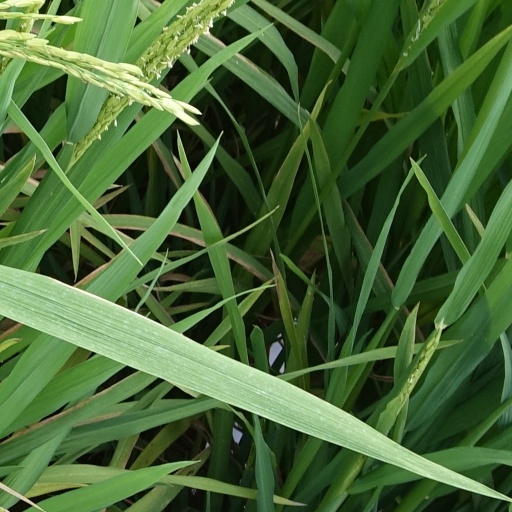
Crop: rice